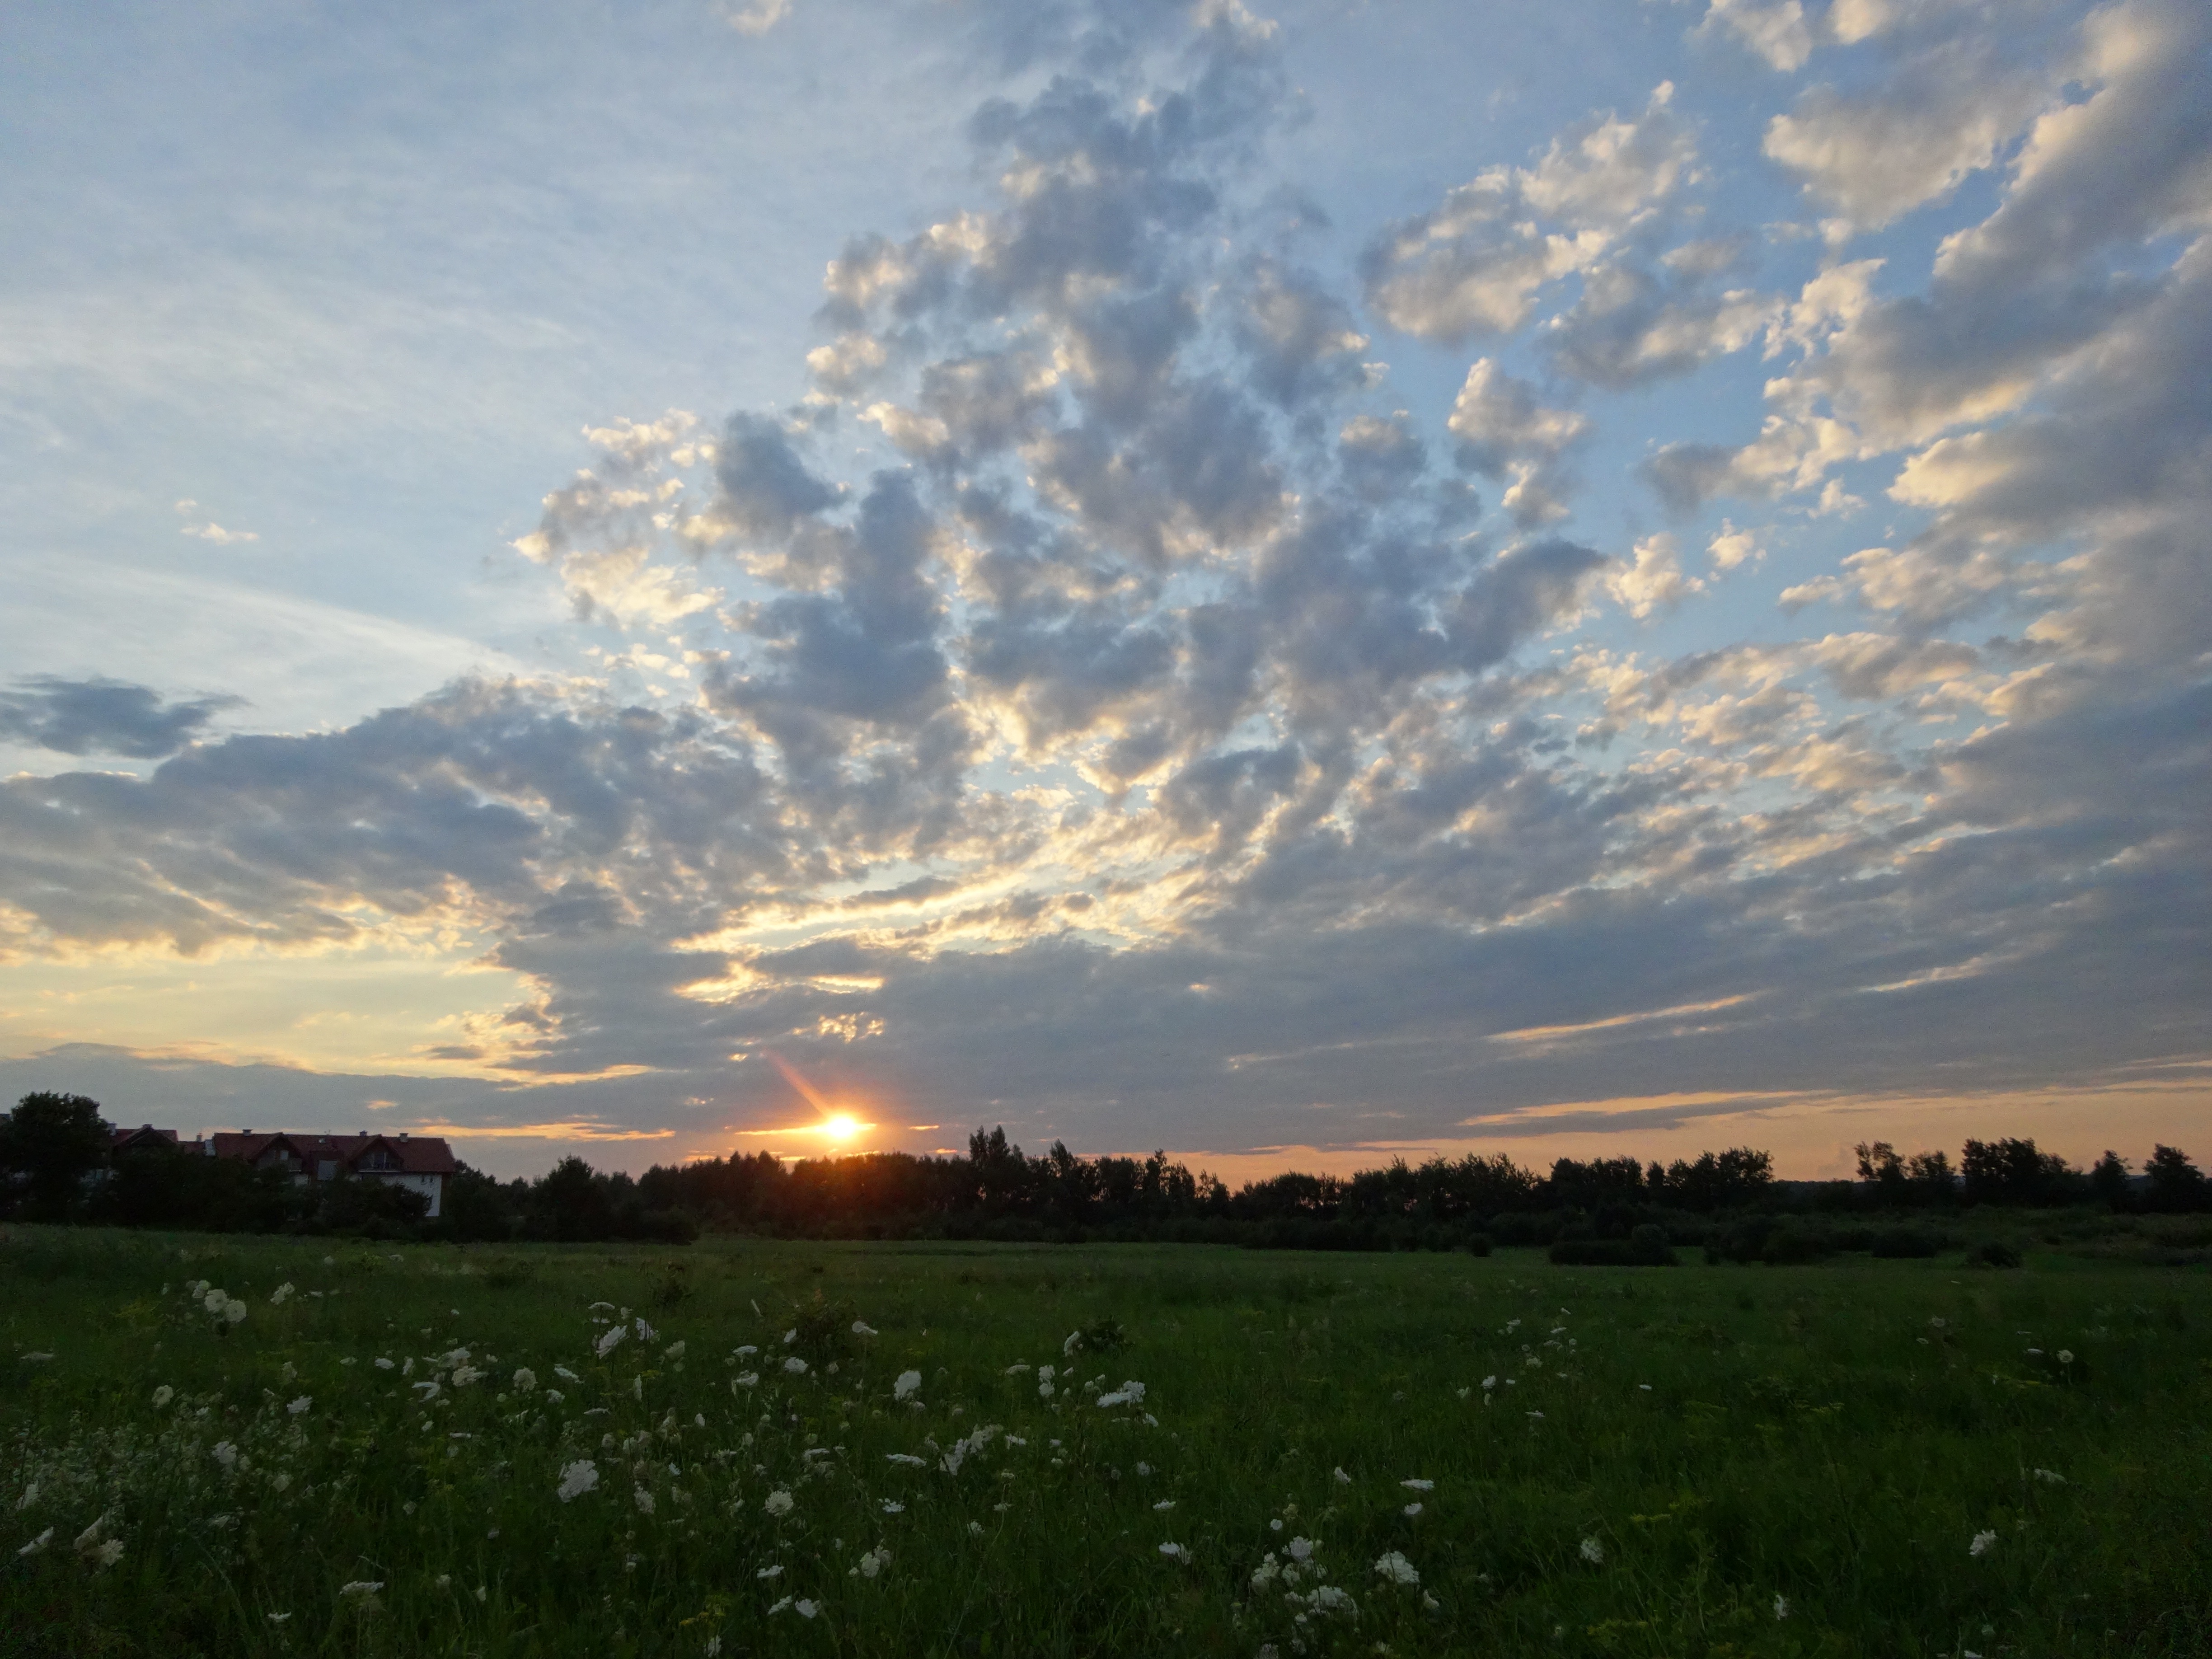
landscape, nature, grass, horizon, cloud, sky, sun, sunrise, sunset, field, meadow, prairie, sunlight, morning, hill, dawn, dusk, evening, cumulus, agriculture, plain, grassland, poland, krakow, sky clouds, afterglow, rural area, meteorological phenomenon